Sebastián Elizalde

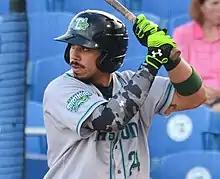
Elizalde with the Daytona Tortugas in 2015

Sebastián Elizalde (born June 20, 1990) is a Mexican professional baseball outfielder for the Sultanes de Monterrey of the Mexican League (LMB) and the Tomateros de Culiacán of the Mexican Pacific League (LMP).